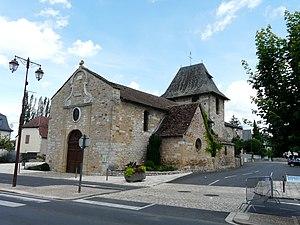
L'église Sainte-Catherine, Bretenoux, lot, France.
Bretenoux est une commune française située dans le département du Lot, en région Occitanie.